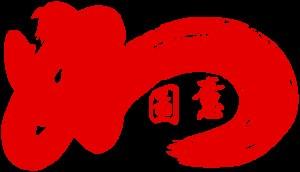
Le T'ung-shan She ou Tongshanshe « Société de coopération pour la bienfaisance » est un groupe religieux issu au début du XXᵉ siècle du Xiantiandao, un courant syncrétique né au XVIIIᵉ siècle de la mouvance Quanzhen, aspirant à unifier le taoïsme, le confucianisme, le bouddhisme puis d'autres religions comme le christianisme et l’islam.